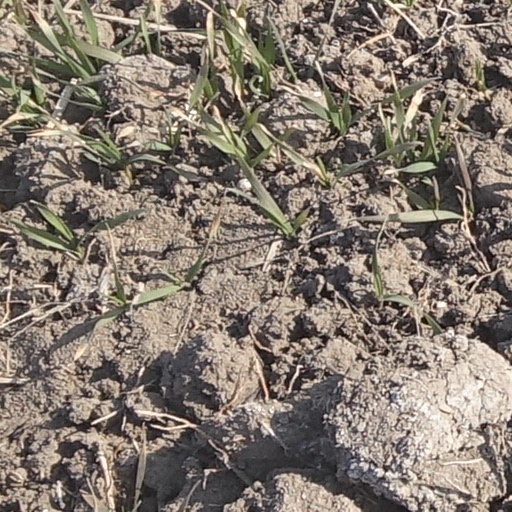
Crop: wheat